Kingsville, Victoria

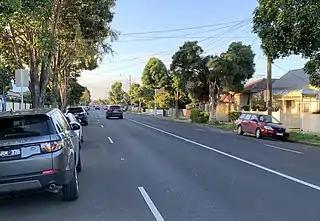
Williamstown Road, Kingsville 2020

Kingsville is an inner suburb in Melbourne, Victoria, Australia, west of Melbourne's Central Business District, located within the City of Maribyrnong local government area. Kingsville recorded a population of 3,920 at the .